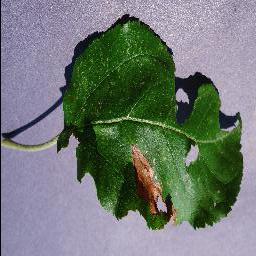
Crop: apple
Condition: black_rot